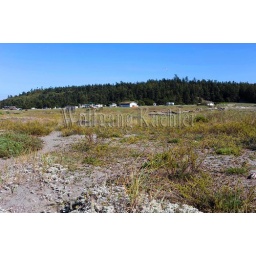
Usa, washington state, near port townsend, marrowstone island, fort flagler state park, beach with plants and driftwood